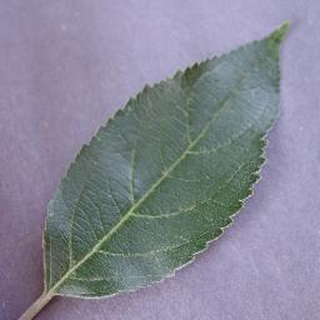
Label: healthy_apple